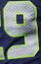
Number: 9